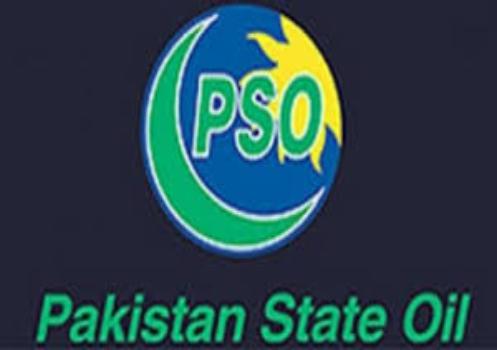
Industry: Transportation